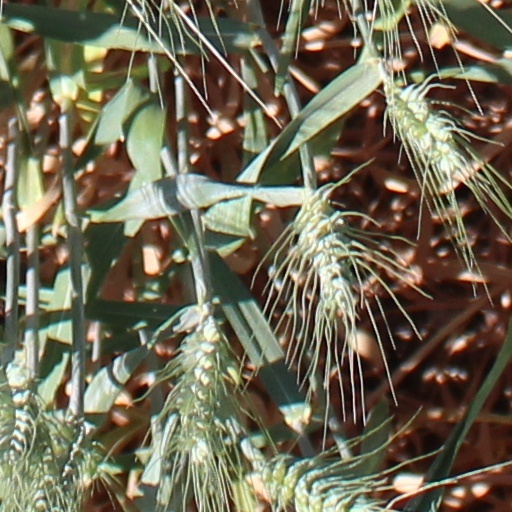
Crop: wheat